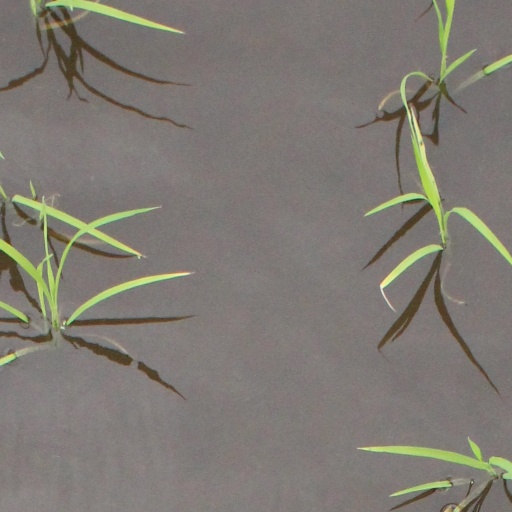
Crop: rice